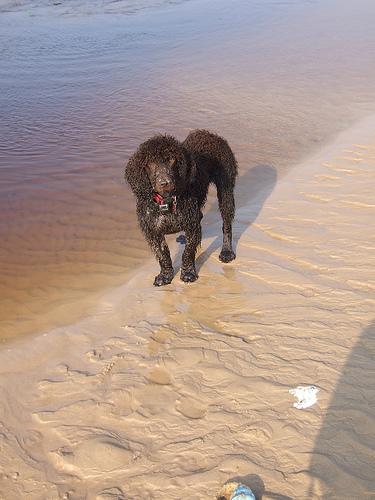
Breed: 219-n000066-Irish_water_spaniel